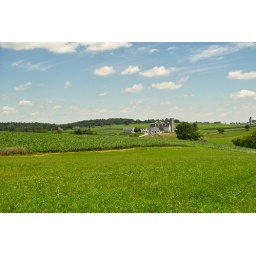
28-70mm EX DG lens; auto white balance; 0 colorwheel, minor slider edits in SPP3.5.2